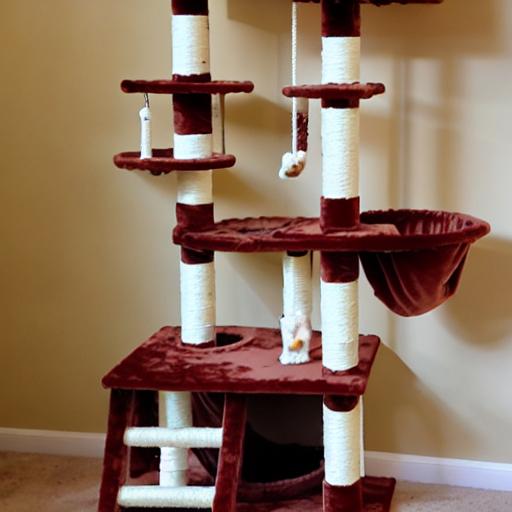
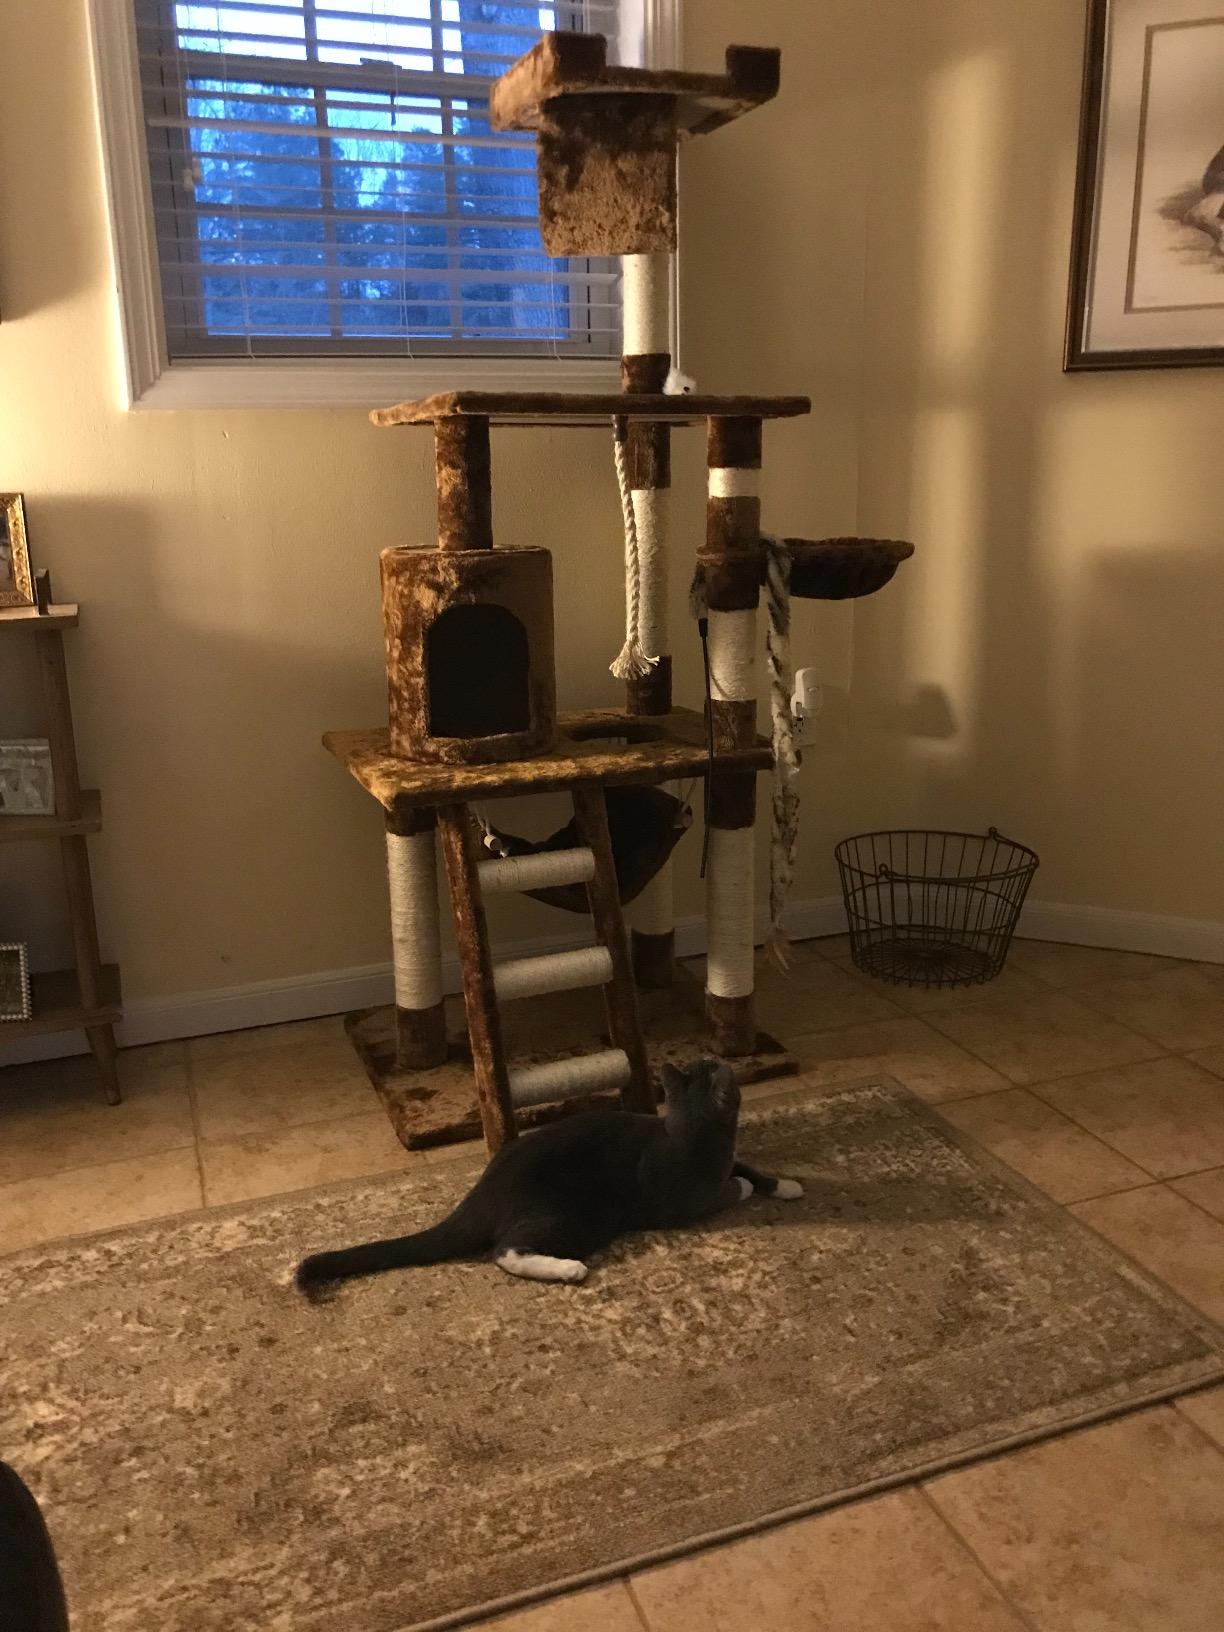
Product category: items_cat tree
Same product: no